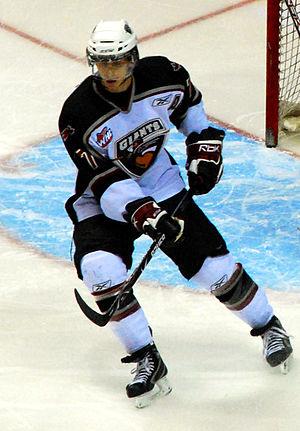
Jonathon Blum est un joueur professionnel américain de hockey sur glace évoluant à la position de défenseur.
Les Giants de Vancouver sont une franchise de hockey sur glace junior-majeur du Canada localisée à Vancouver en Colombie-Britannique et évoluant au sein de la Ligue de hockey de l'Ouest.